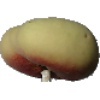
Label: peach_flat